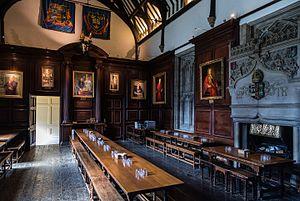
Lincoln College est l'un des Collèges de l'Université d'Oxford, situé sur Turl Street dans le centre d'Oxford. Lincoln a été fondé en 1427 par Richard Fleming, alors évêque de Lincoln. C'est le neuvième plus ancien collège de l'université d'Oxford encore existant.